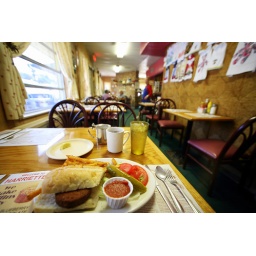
The crab cake sandwich at Harriette's Diner, a little hole in the wall along the Overseas Highway in Key Largo.